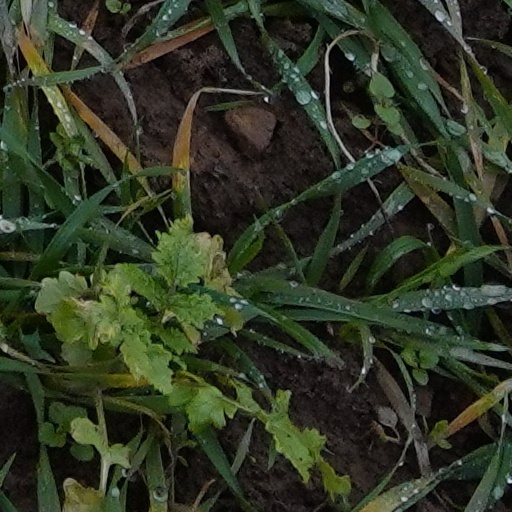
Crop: wheat